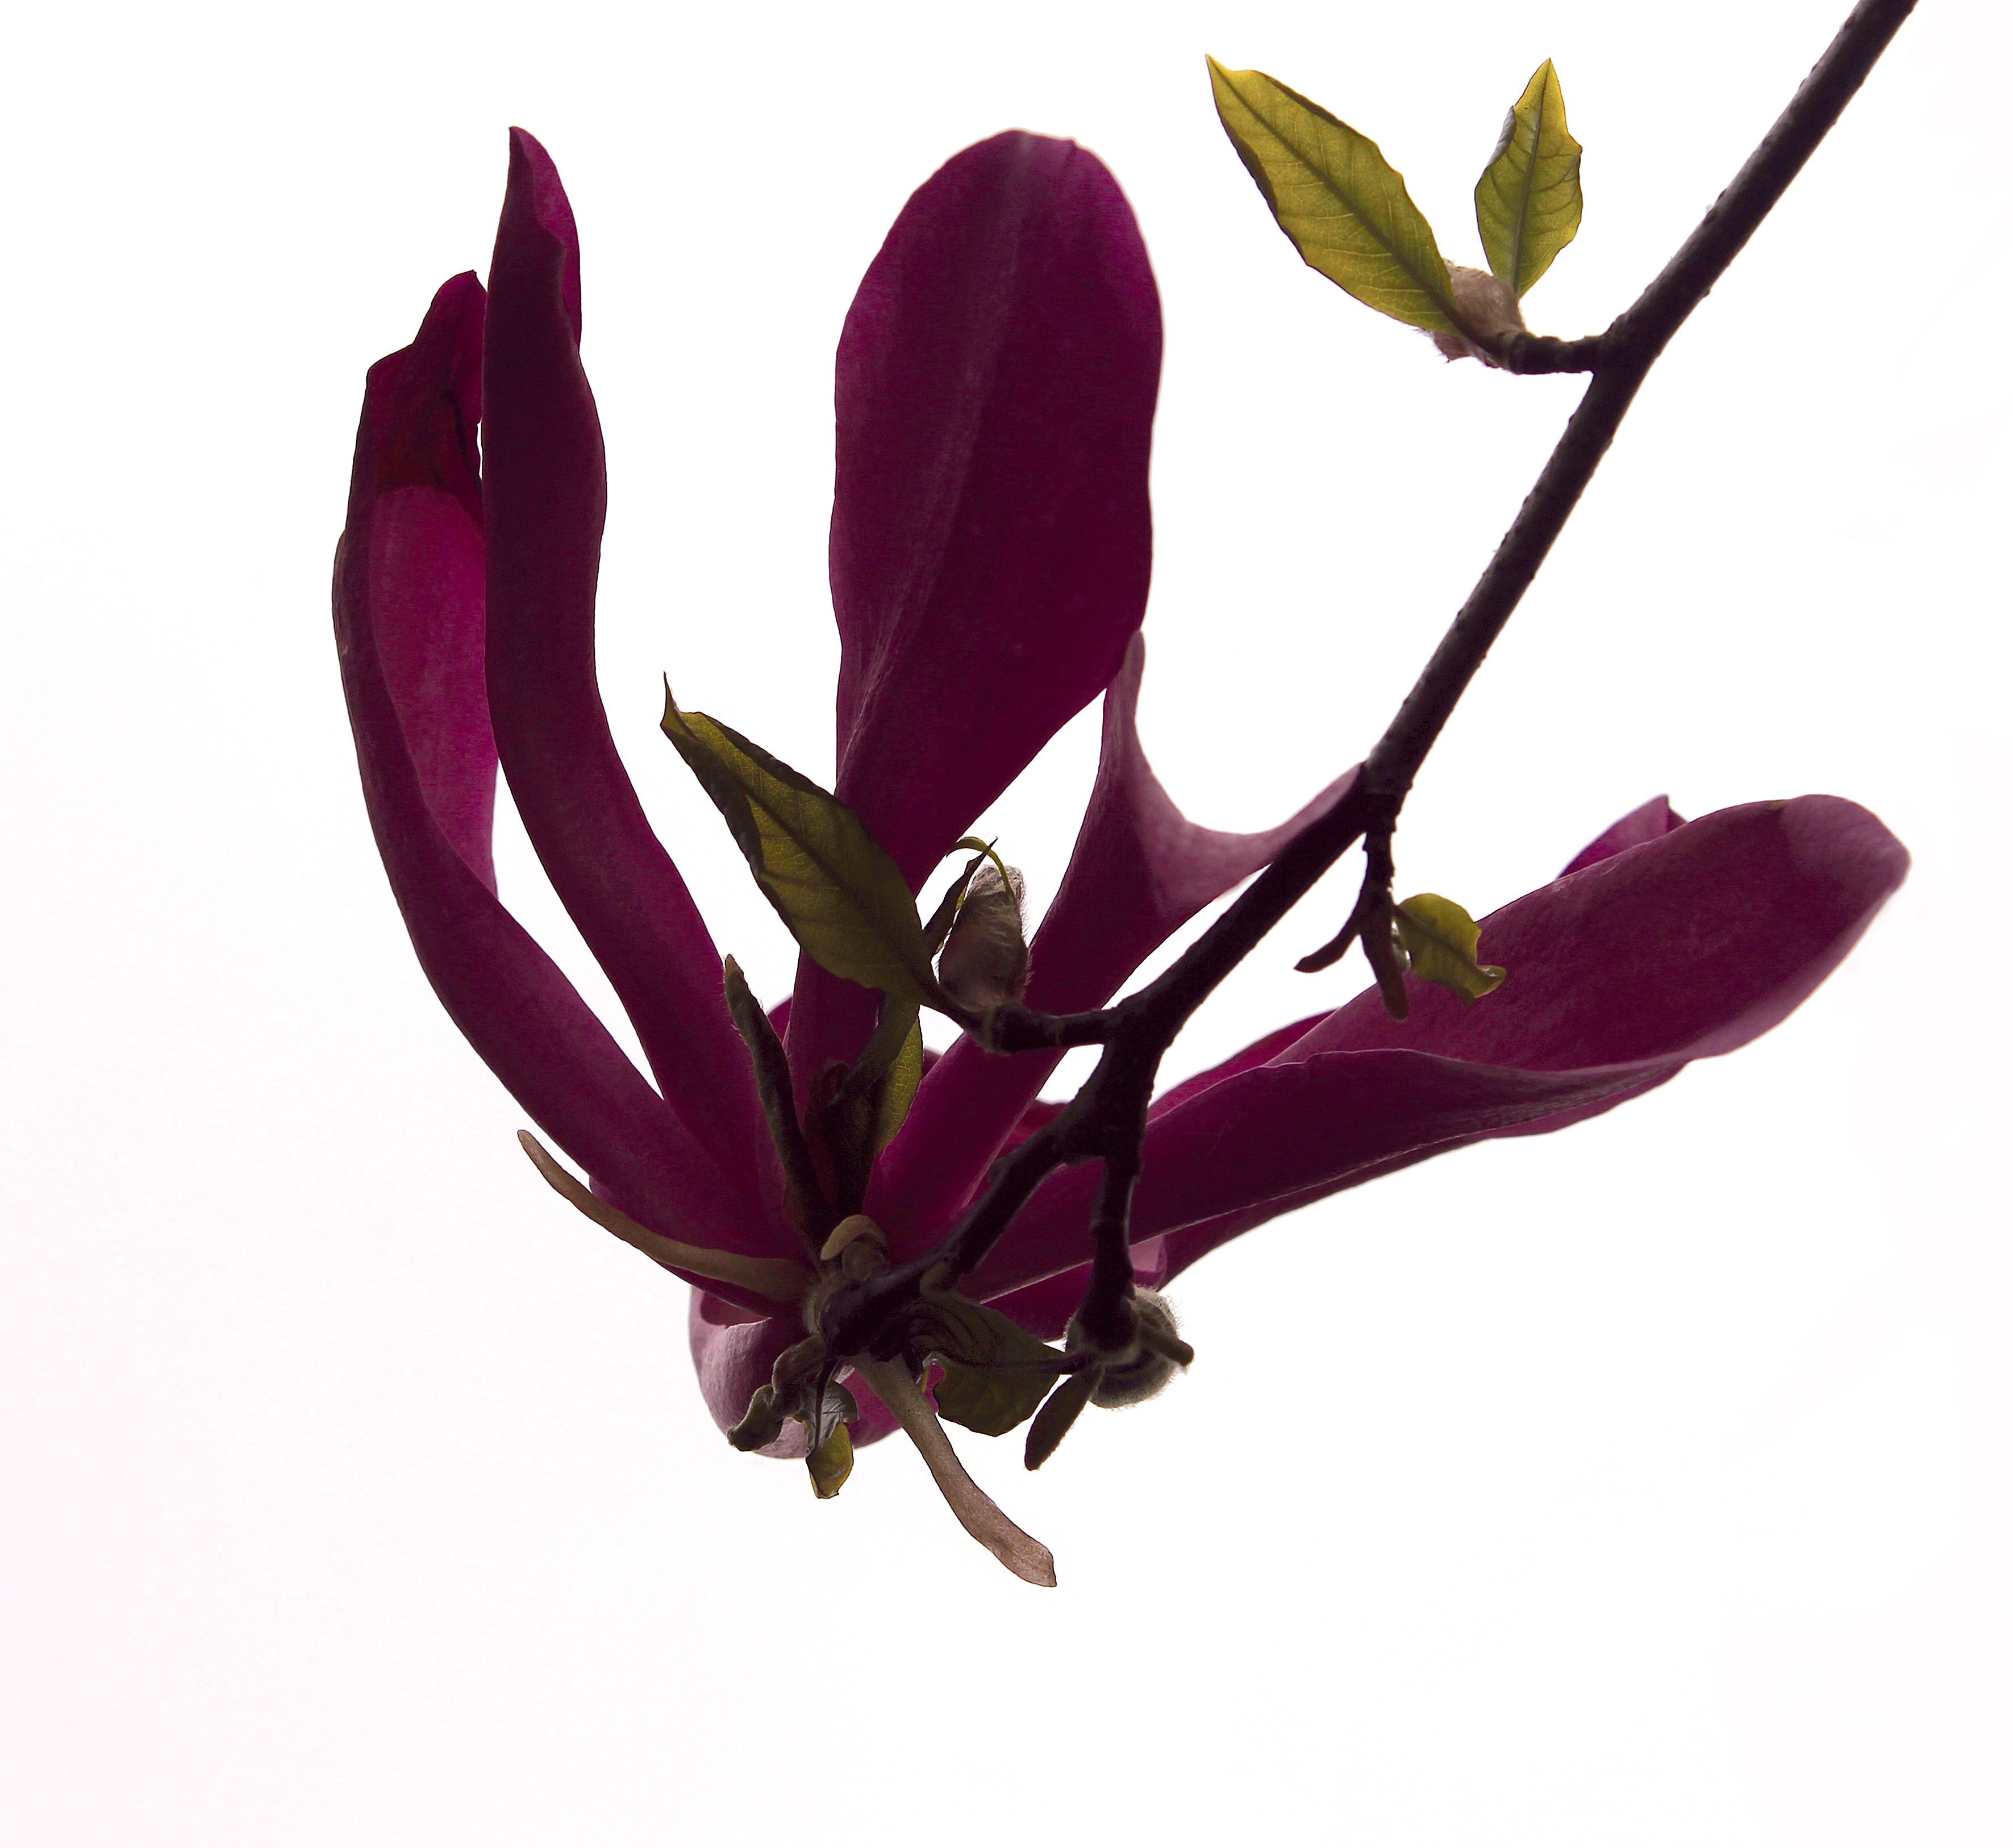
branch, plant, leaf, flower, purple, petal, summer, produce, pink, flora, flowers, background, beautiful, magenta, magnolia, have, flowering plant, magnolia flower, tulip branch, land plant, magnolia family